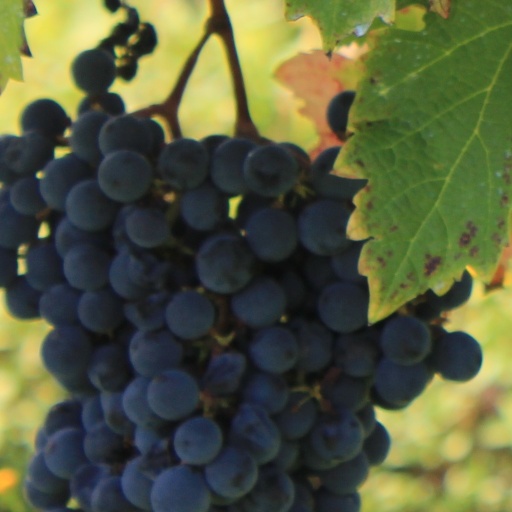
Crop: grape